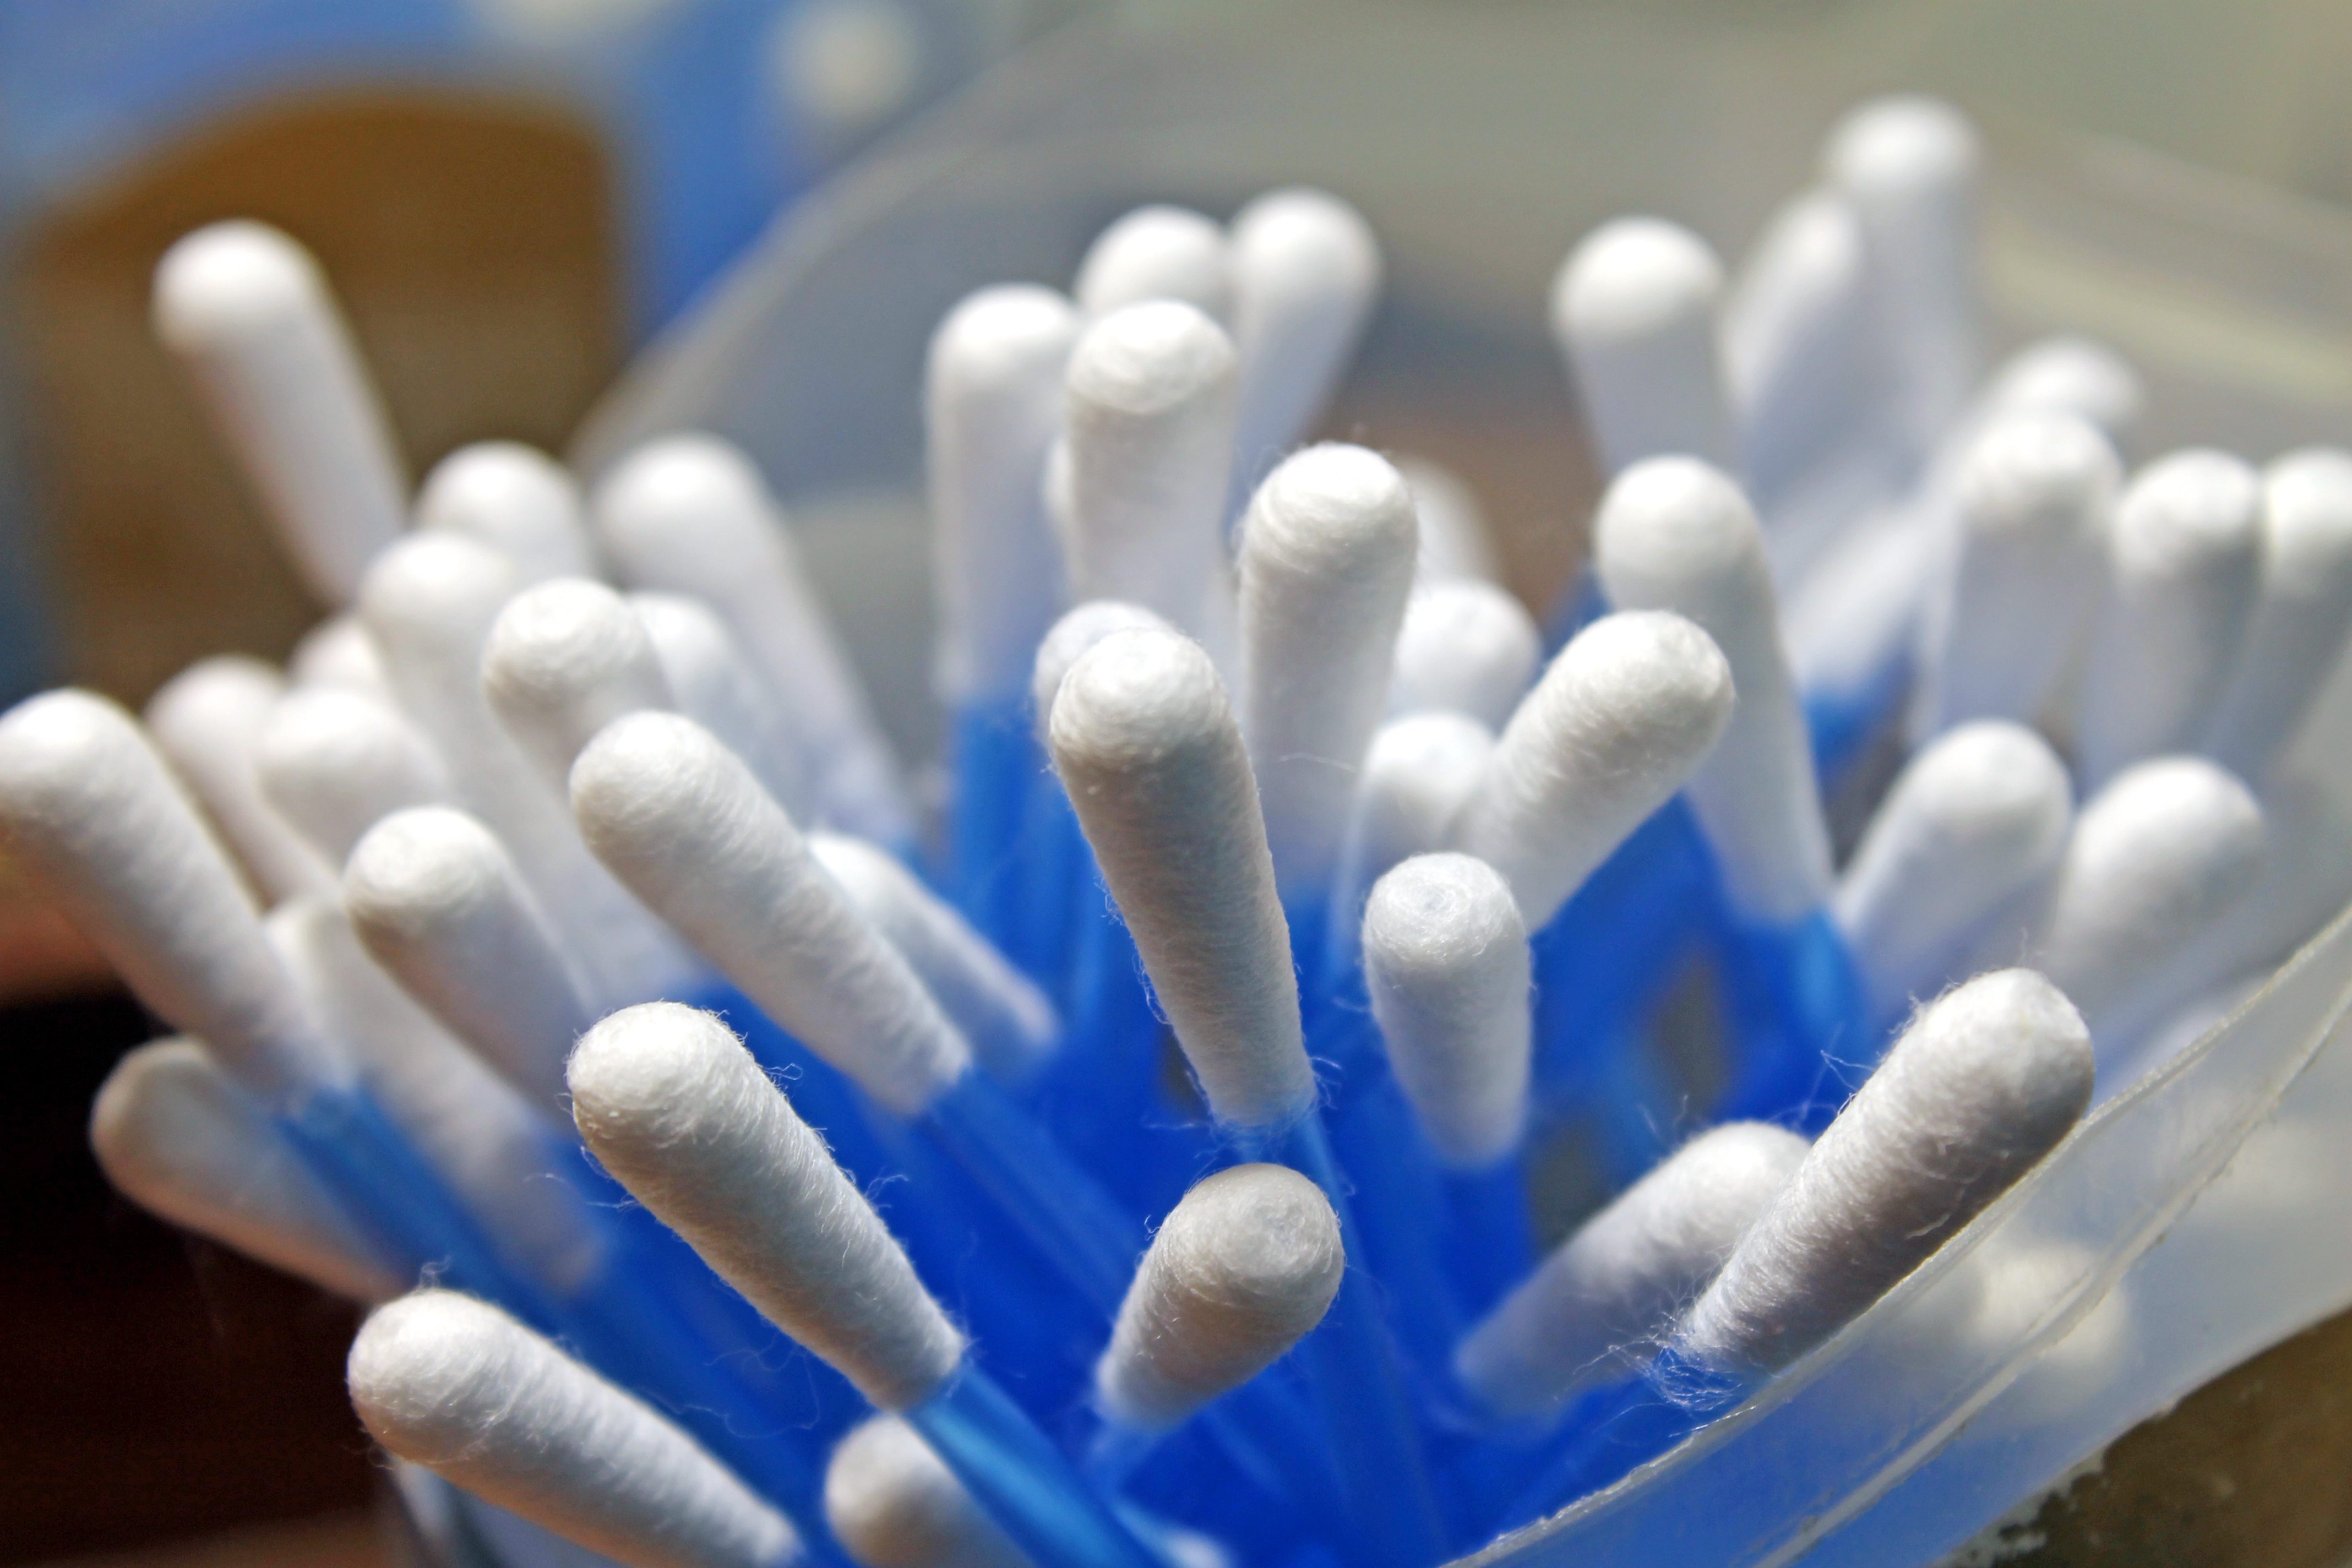
hand, white, finger, biology, blue, medicine, close up, tooth, macro photography, cotton swabs, flexible rods, jar of cotton swabs, clean ears, cleaning ears, cotton rods